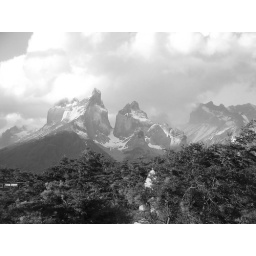
The towers in black and white